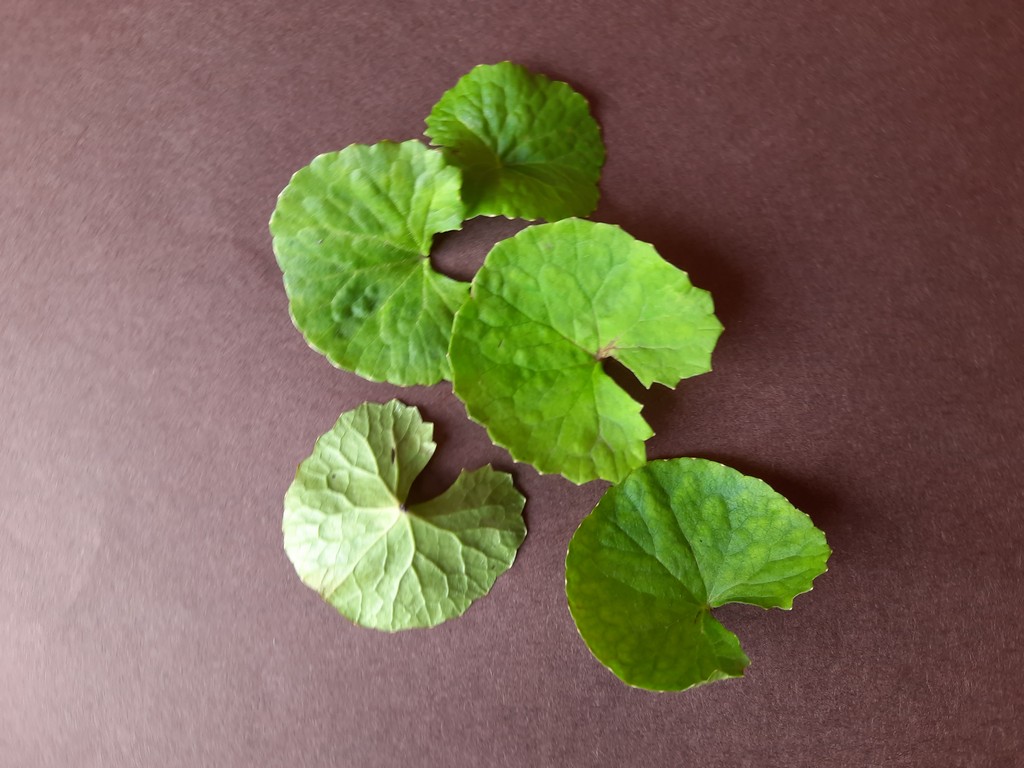
Label: Healthy